2011 Russian legislative election

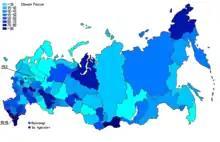
Results for United Russia by region

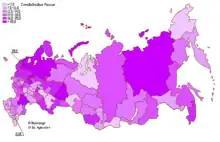
Results for A Just Russia by region

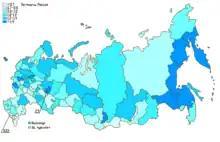
Results for Patriots of Russia by region

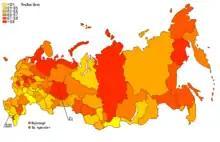
Results for Right Cause by region

On 4 November 2011, a month before elections, during the annual "Russian March" event representatives of the nationalist The Russians movement declared a protest action to begin on the election day after polling closes. As there was no official rally permit, the action was unapproved. It took place on 4 December at 21.00 in Moscow. Spokesman Alexander Belov declared the beginning of the «Putin, go away!» campaign. Several hundred people participated in the protest, which resulted in running battles with riot police. The Russians leaders Alexander Belov, Dmitry Dyomushkin, George Borovikov and dozens of other nationalists were arrested. The head of the banned DPNI organization Vladimir Yermolaev was detained at a voting station where he was an observer. Also, mass detentions from other public organizations have occurred in Moscow. According to police some 258 persons have been detained.